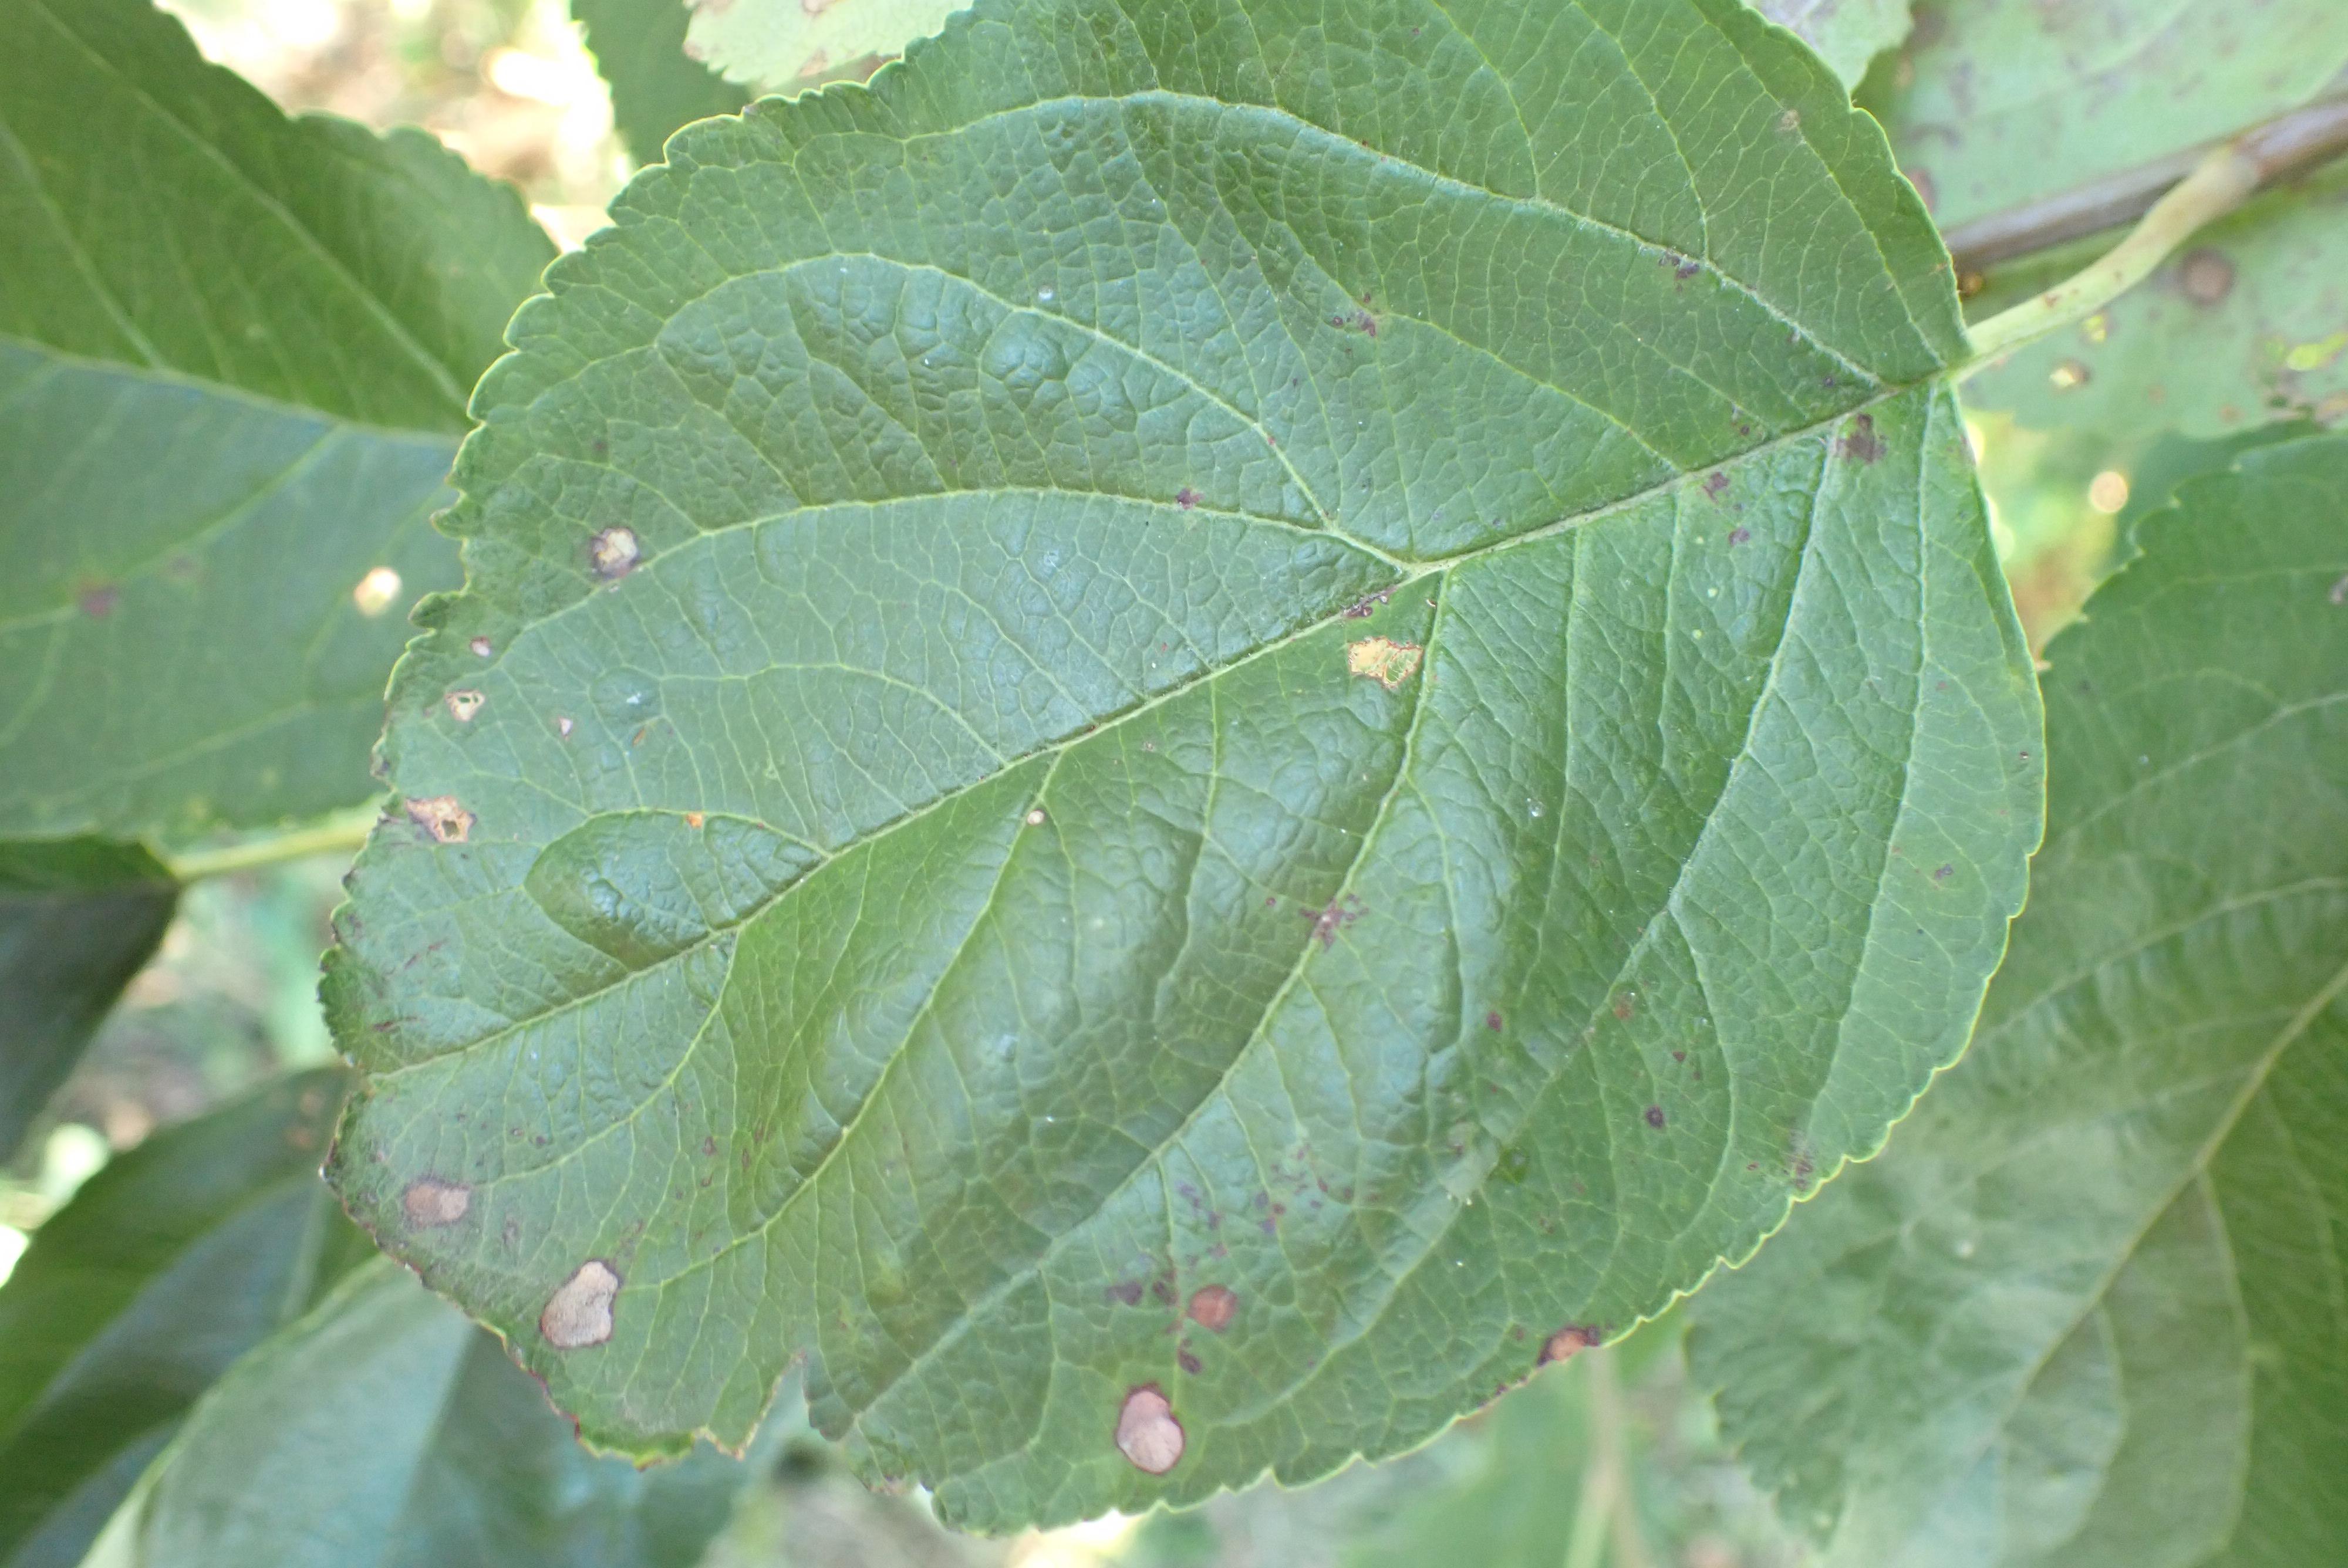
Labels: scab, frog_eye_leaf_spot